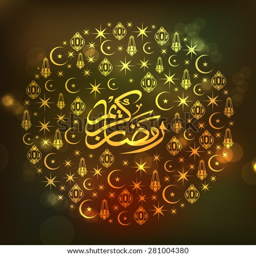
illustration of month with intricate calligraphy , stars , lamps and moon for the celebration of community festival .